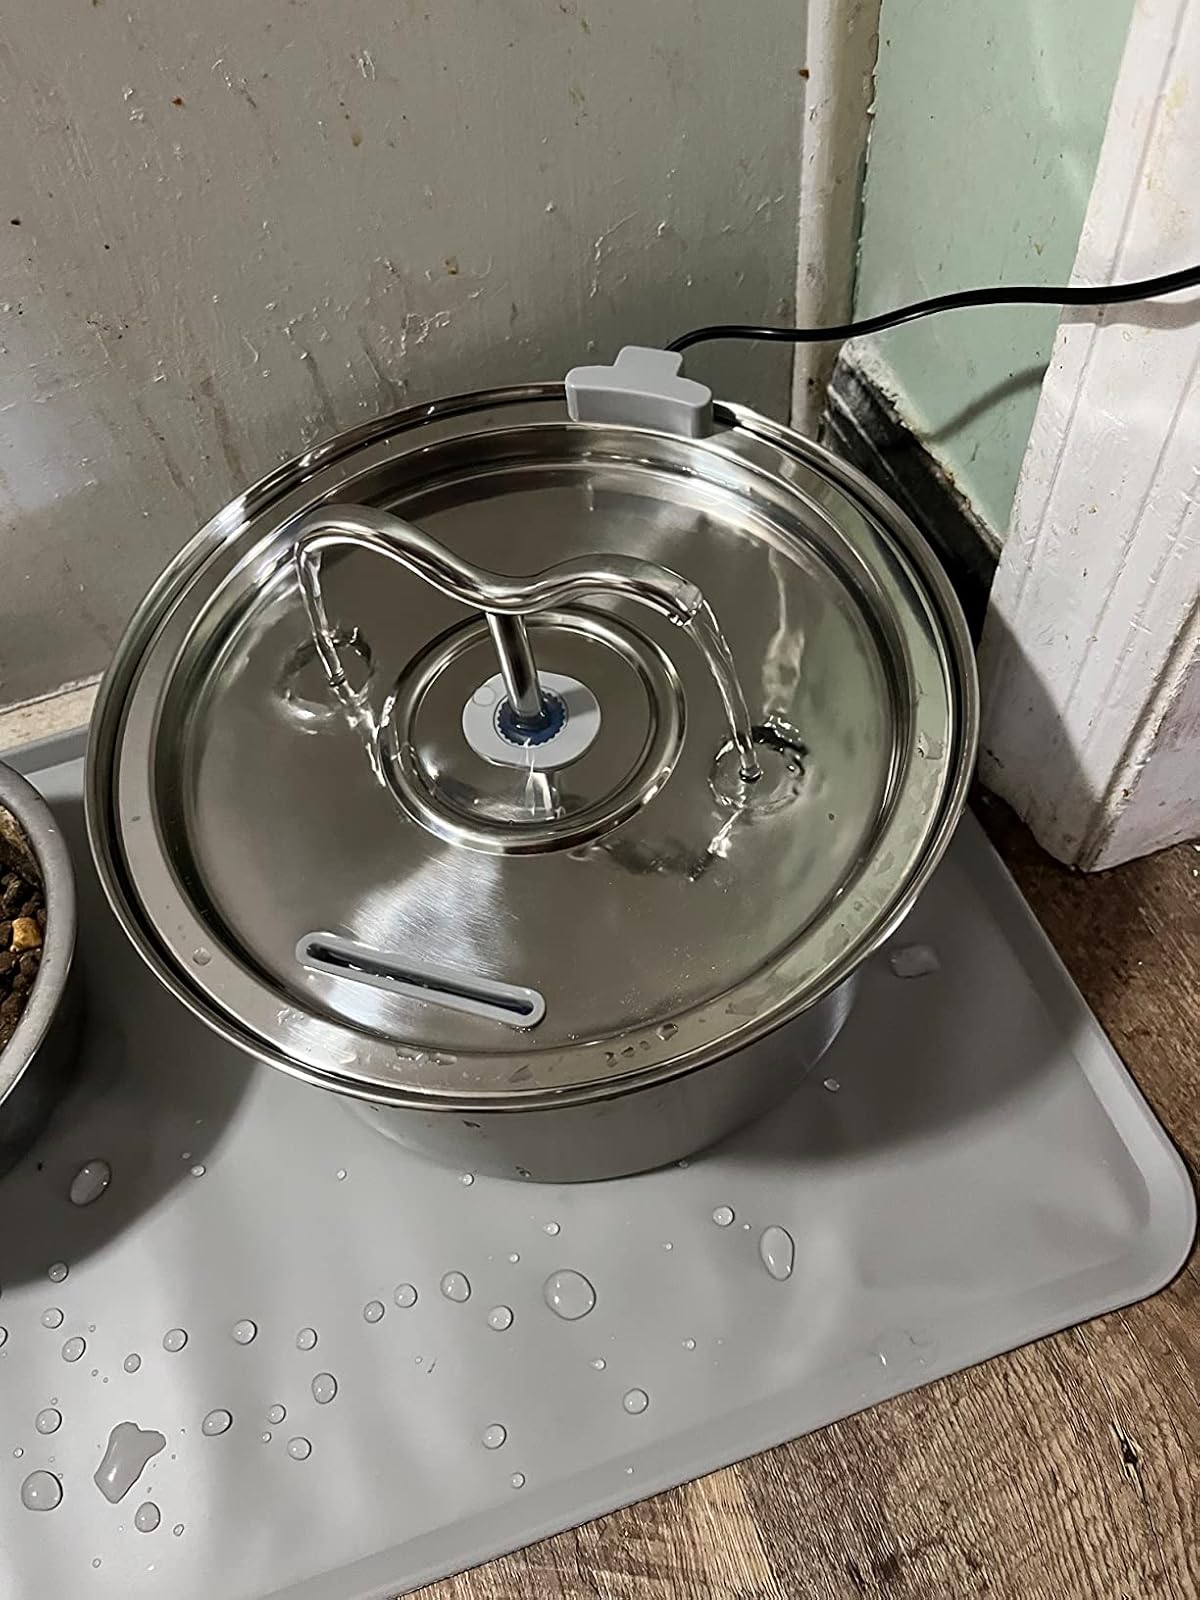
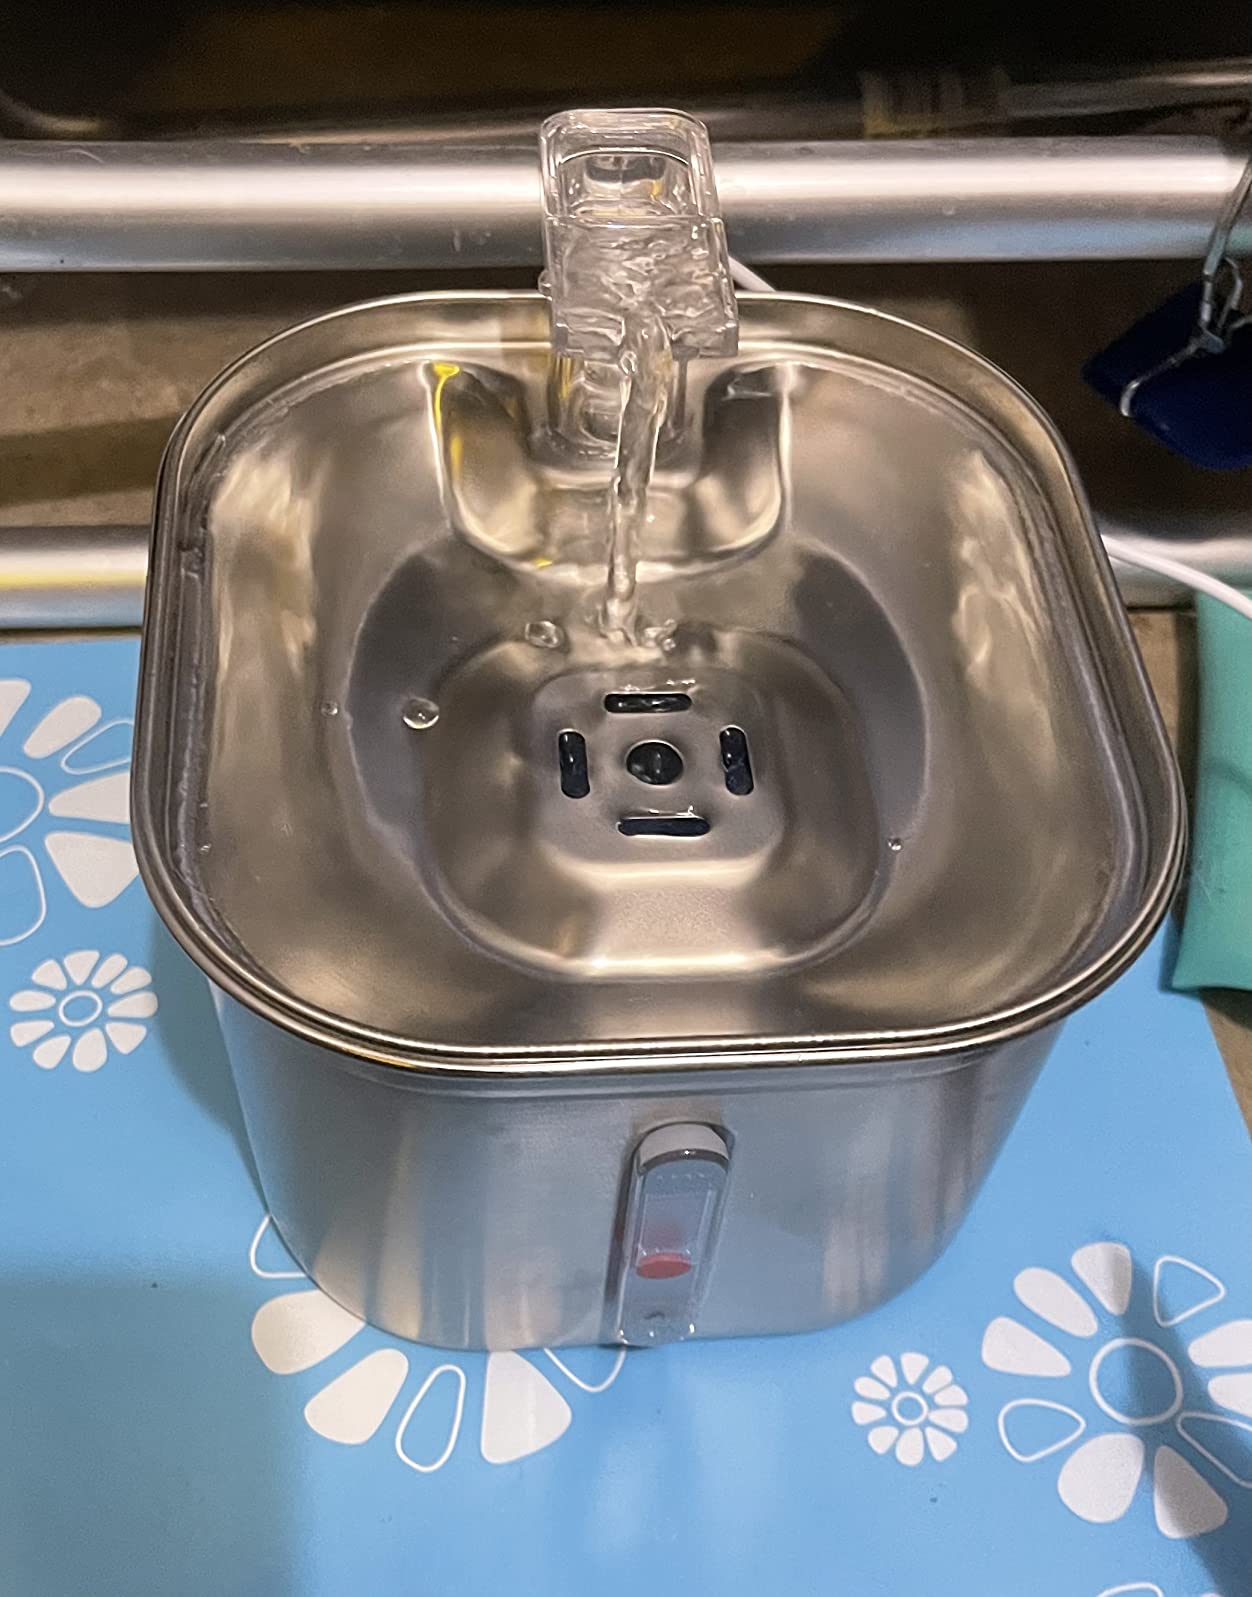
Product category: items_bowl
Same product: no